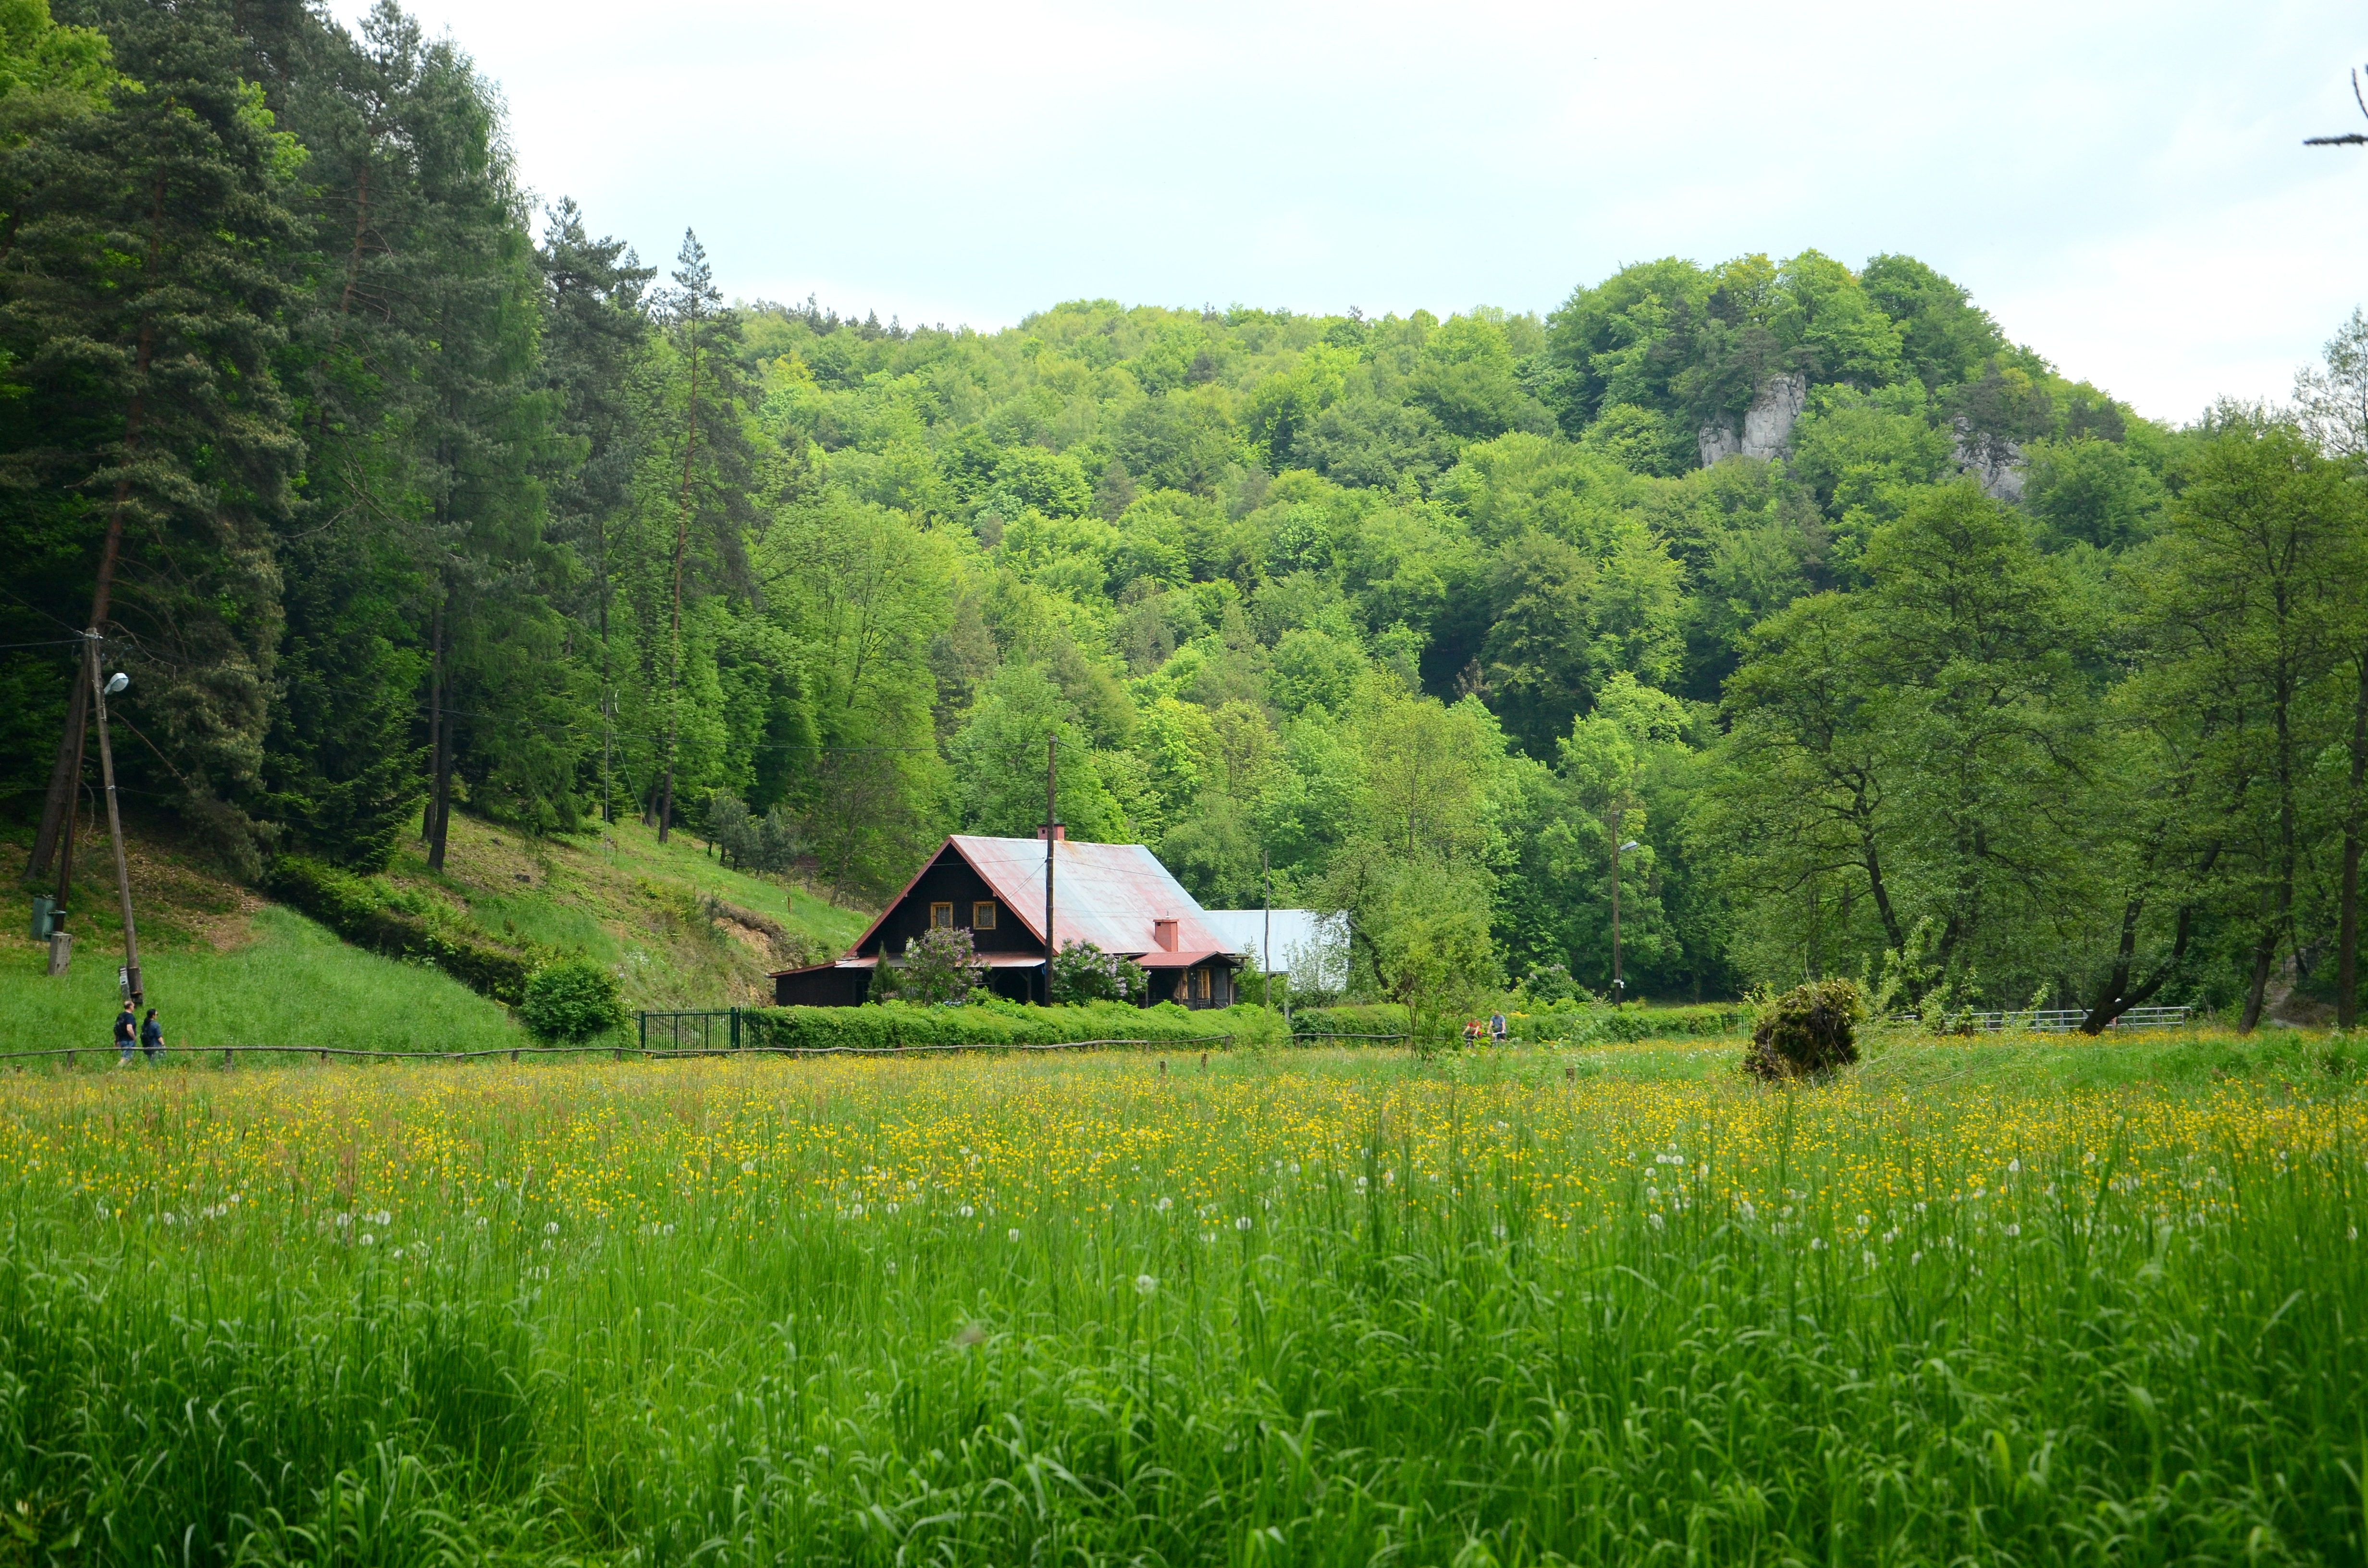
tree, forest, grass, field, farm, meadow, prairie, hill, valley, mountain range, village, green, cottage, pasture, grazing, agriculture, shrubbery, grassland, poland, plantation, plateau, habitat, ecosystem, rural area, paddy field, natural environment, geographical feature